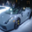
Label: automobile